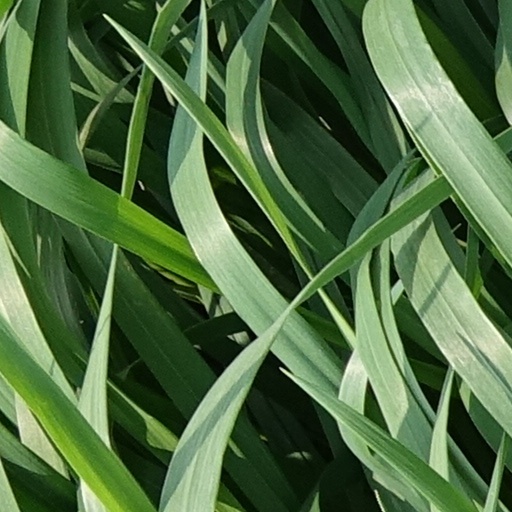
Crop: wheat